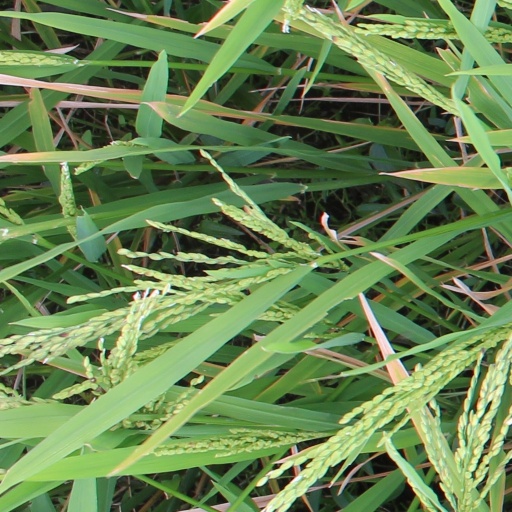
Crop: rice